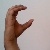
The image shows a hand gesture representing the letter 'C' in Indian Sign Language.